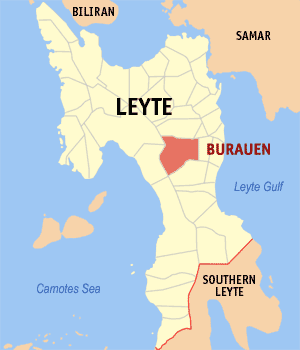
Burauen est une municipalité de la province de Leyte, aux Philippines.